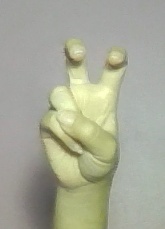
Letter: toot